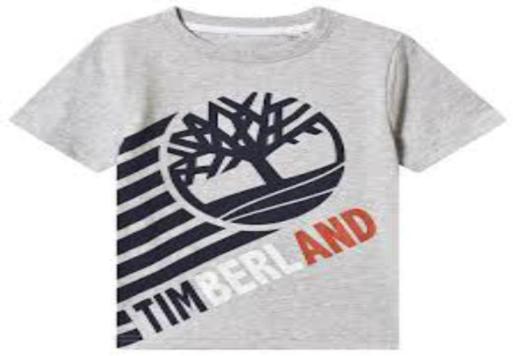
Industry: Clothes